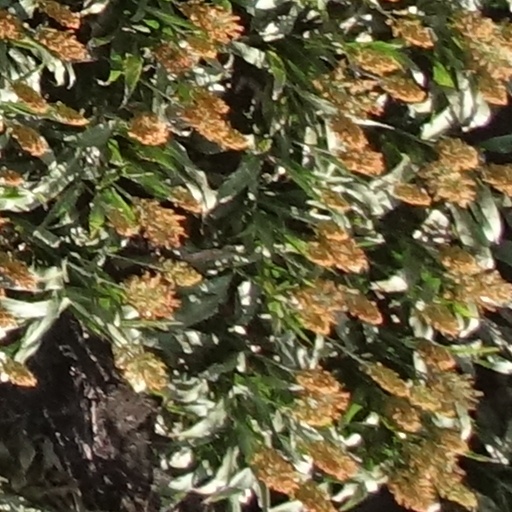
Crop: sorghum